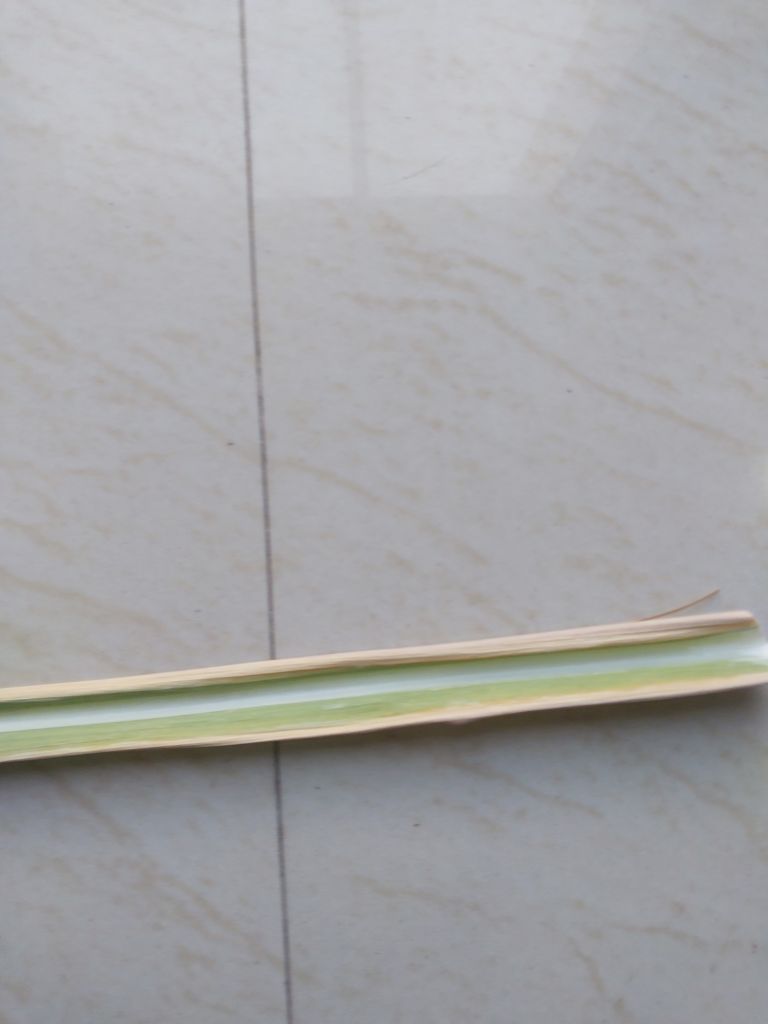
Label: Banded Chlorosis